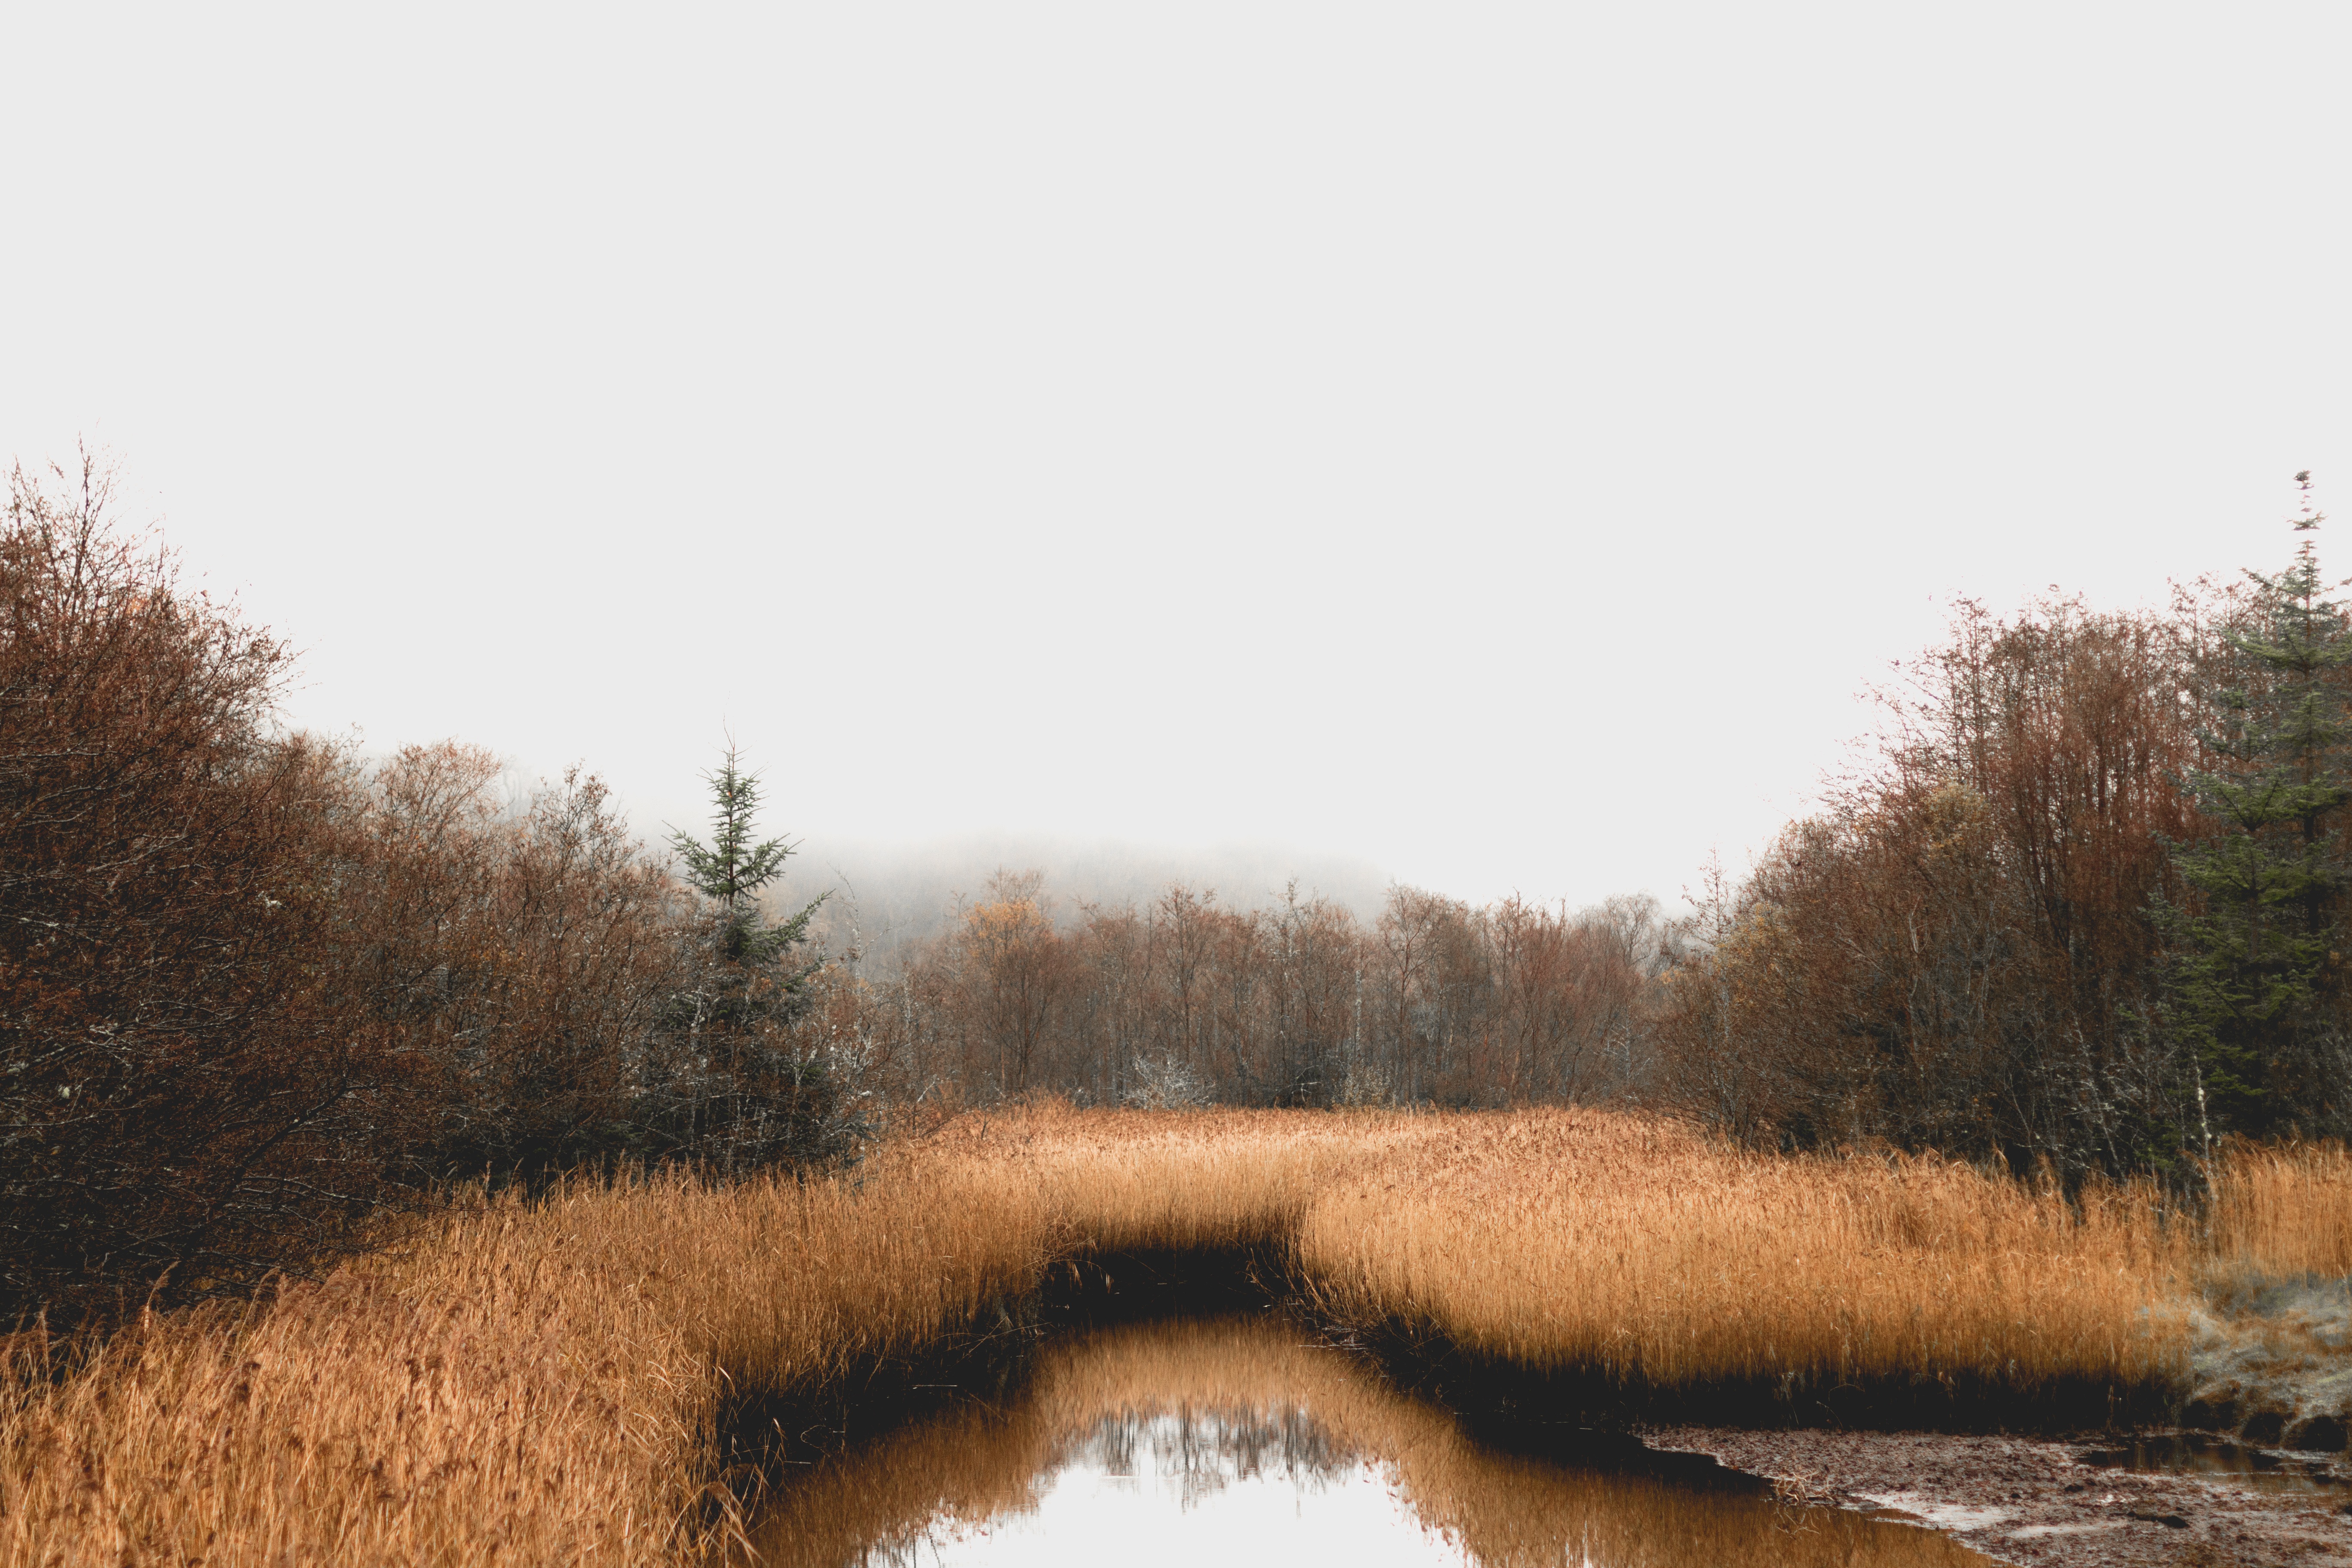
landscape, tree, water, nature, forest, grass, marsh, wilderness, winter, prairie, morning, river, reflection, autumn, season, waterway, trees, wetland, bog, reeds, ireland, habitat, ecosystem, rural area, natural environment, atmospheric phenomenon, grass family